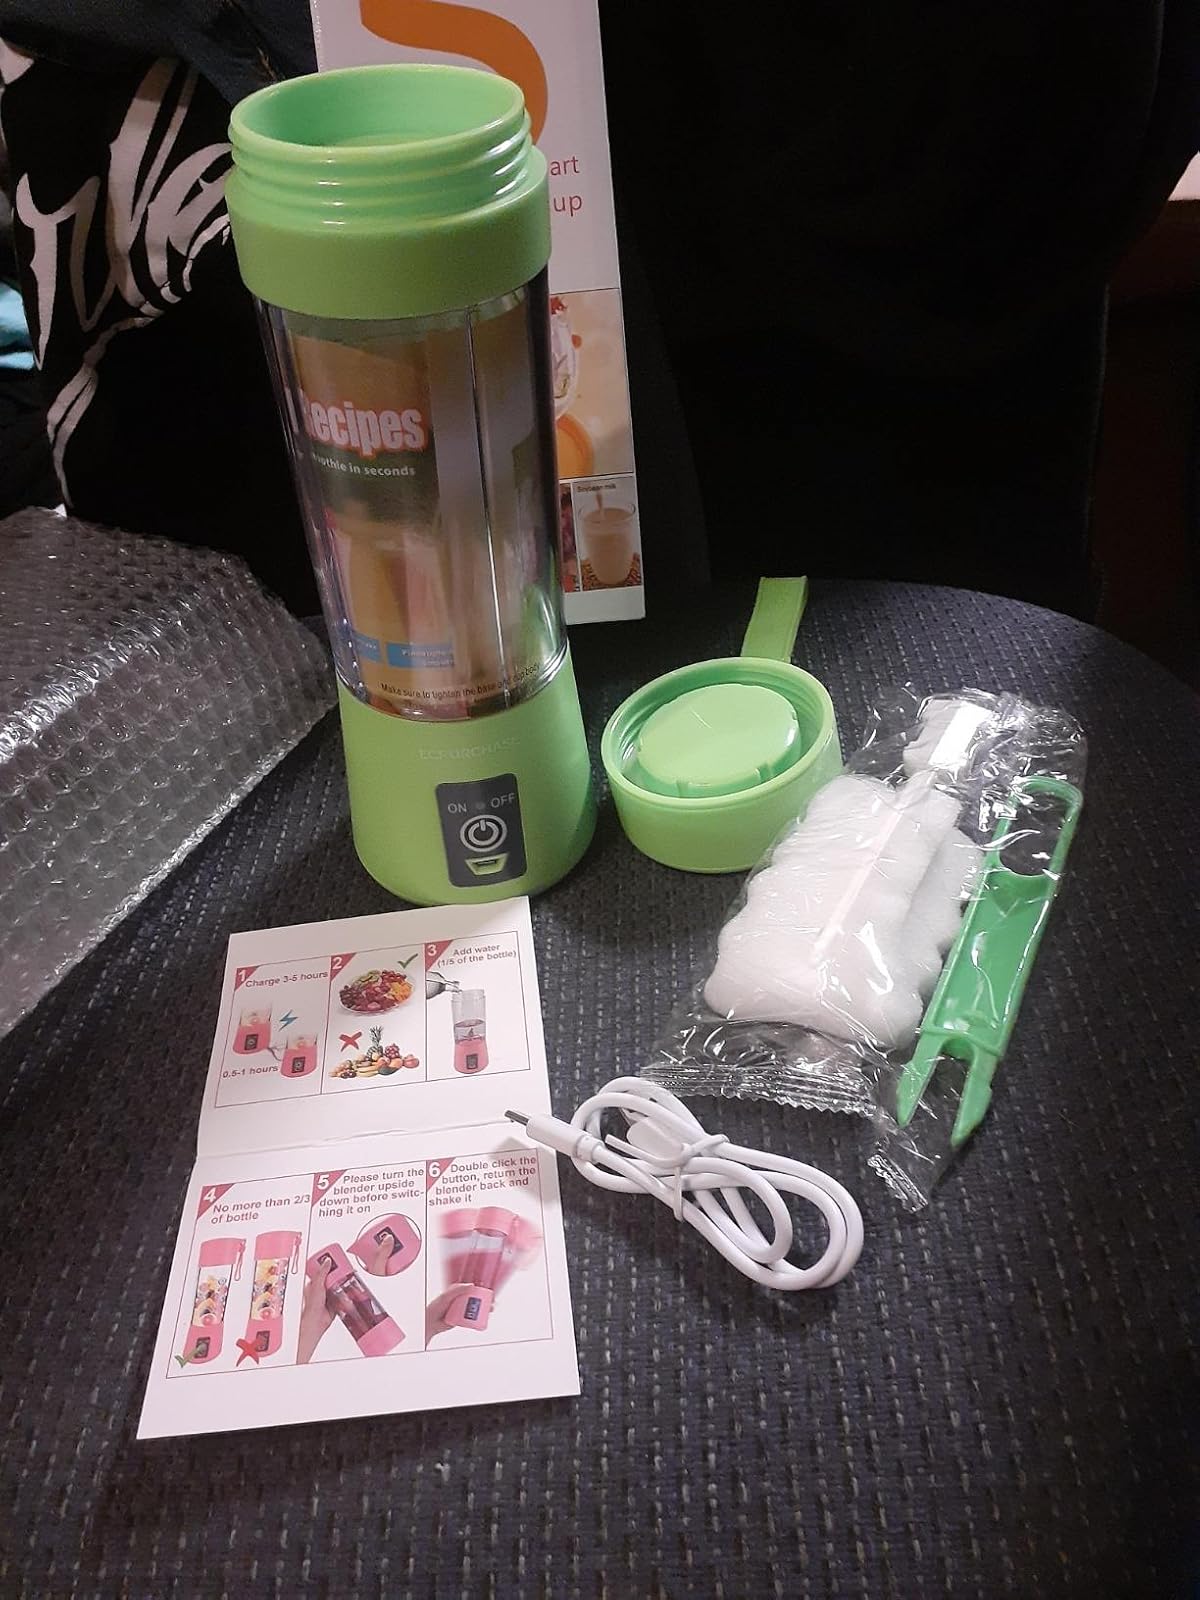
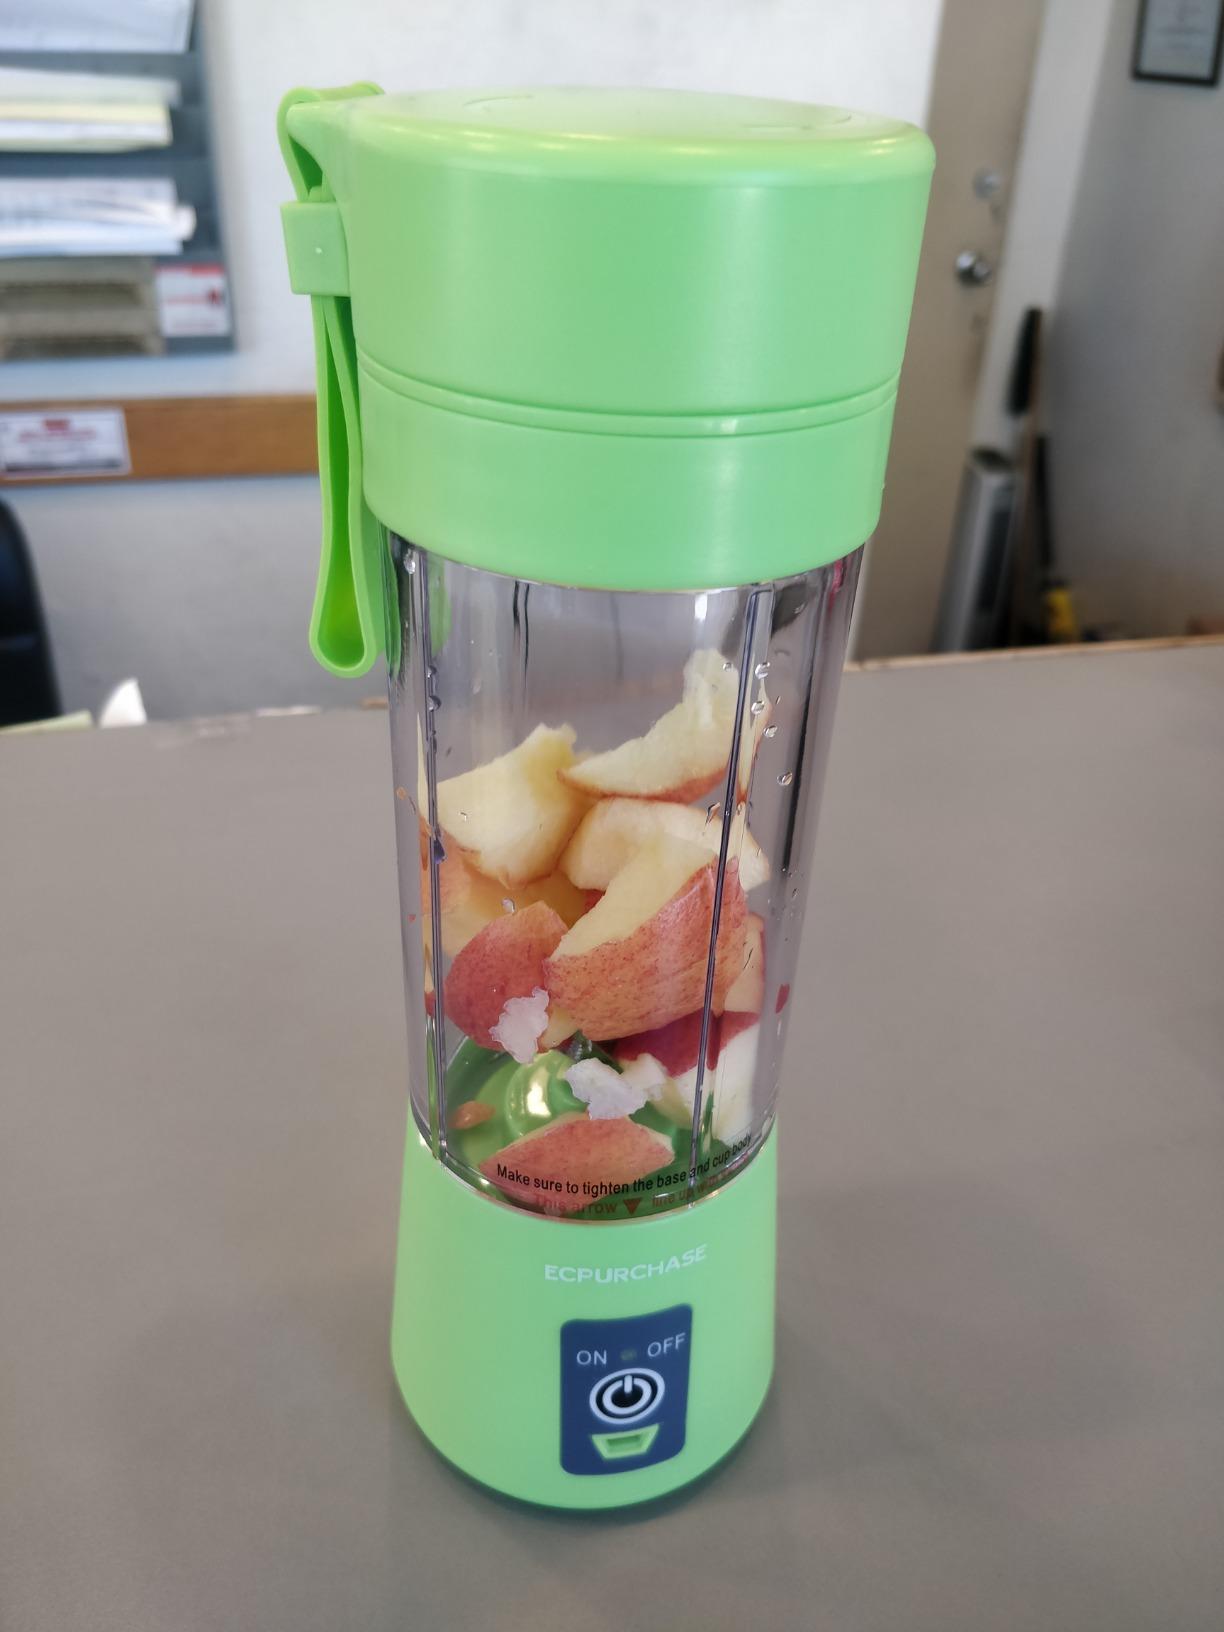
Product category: items_blender
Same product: yes